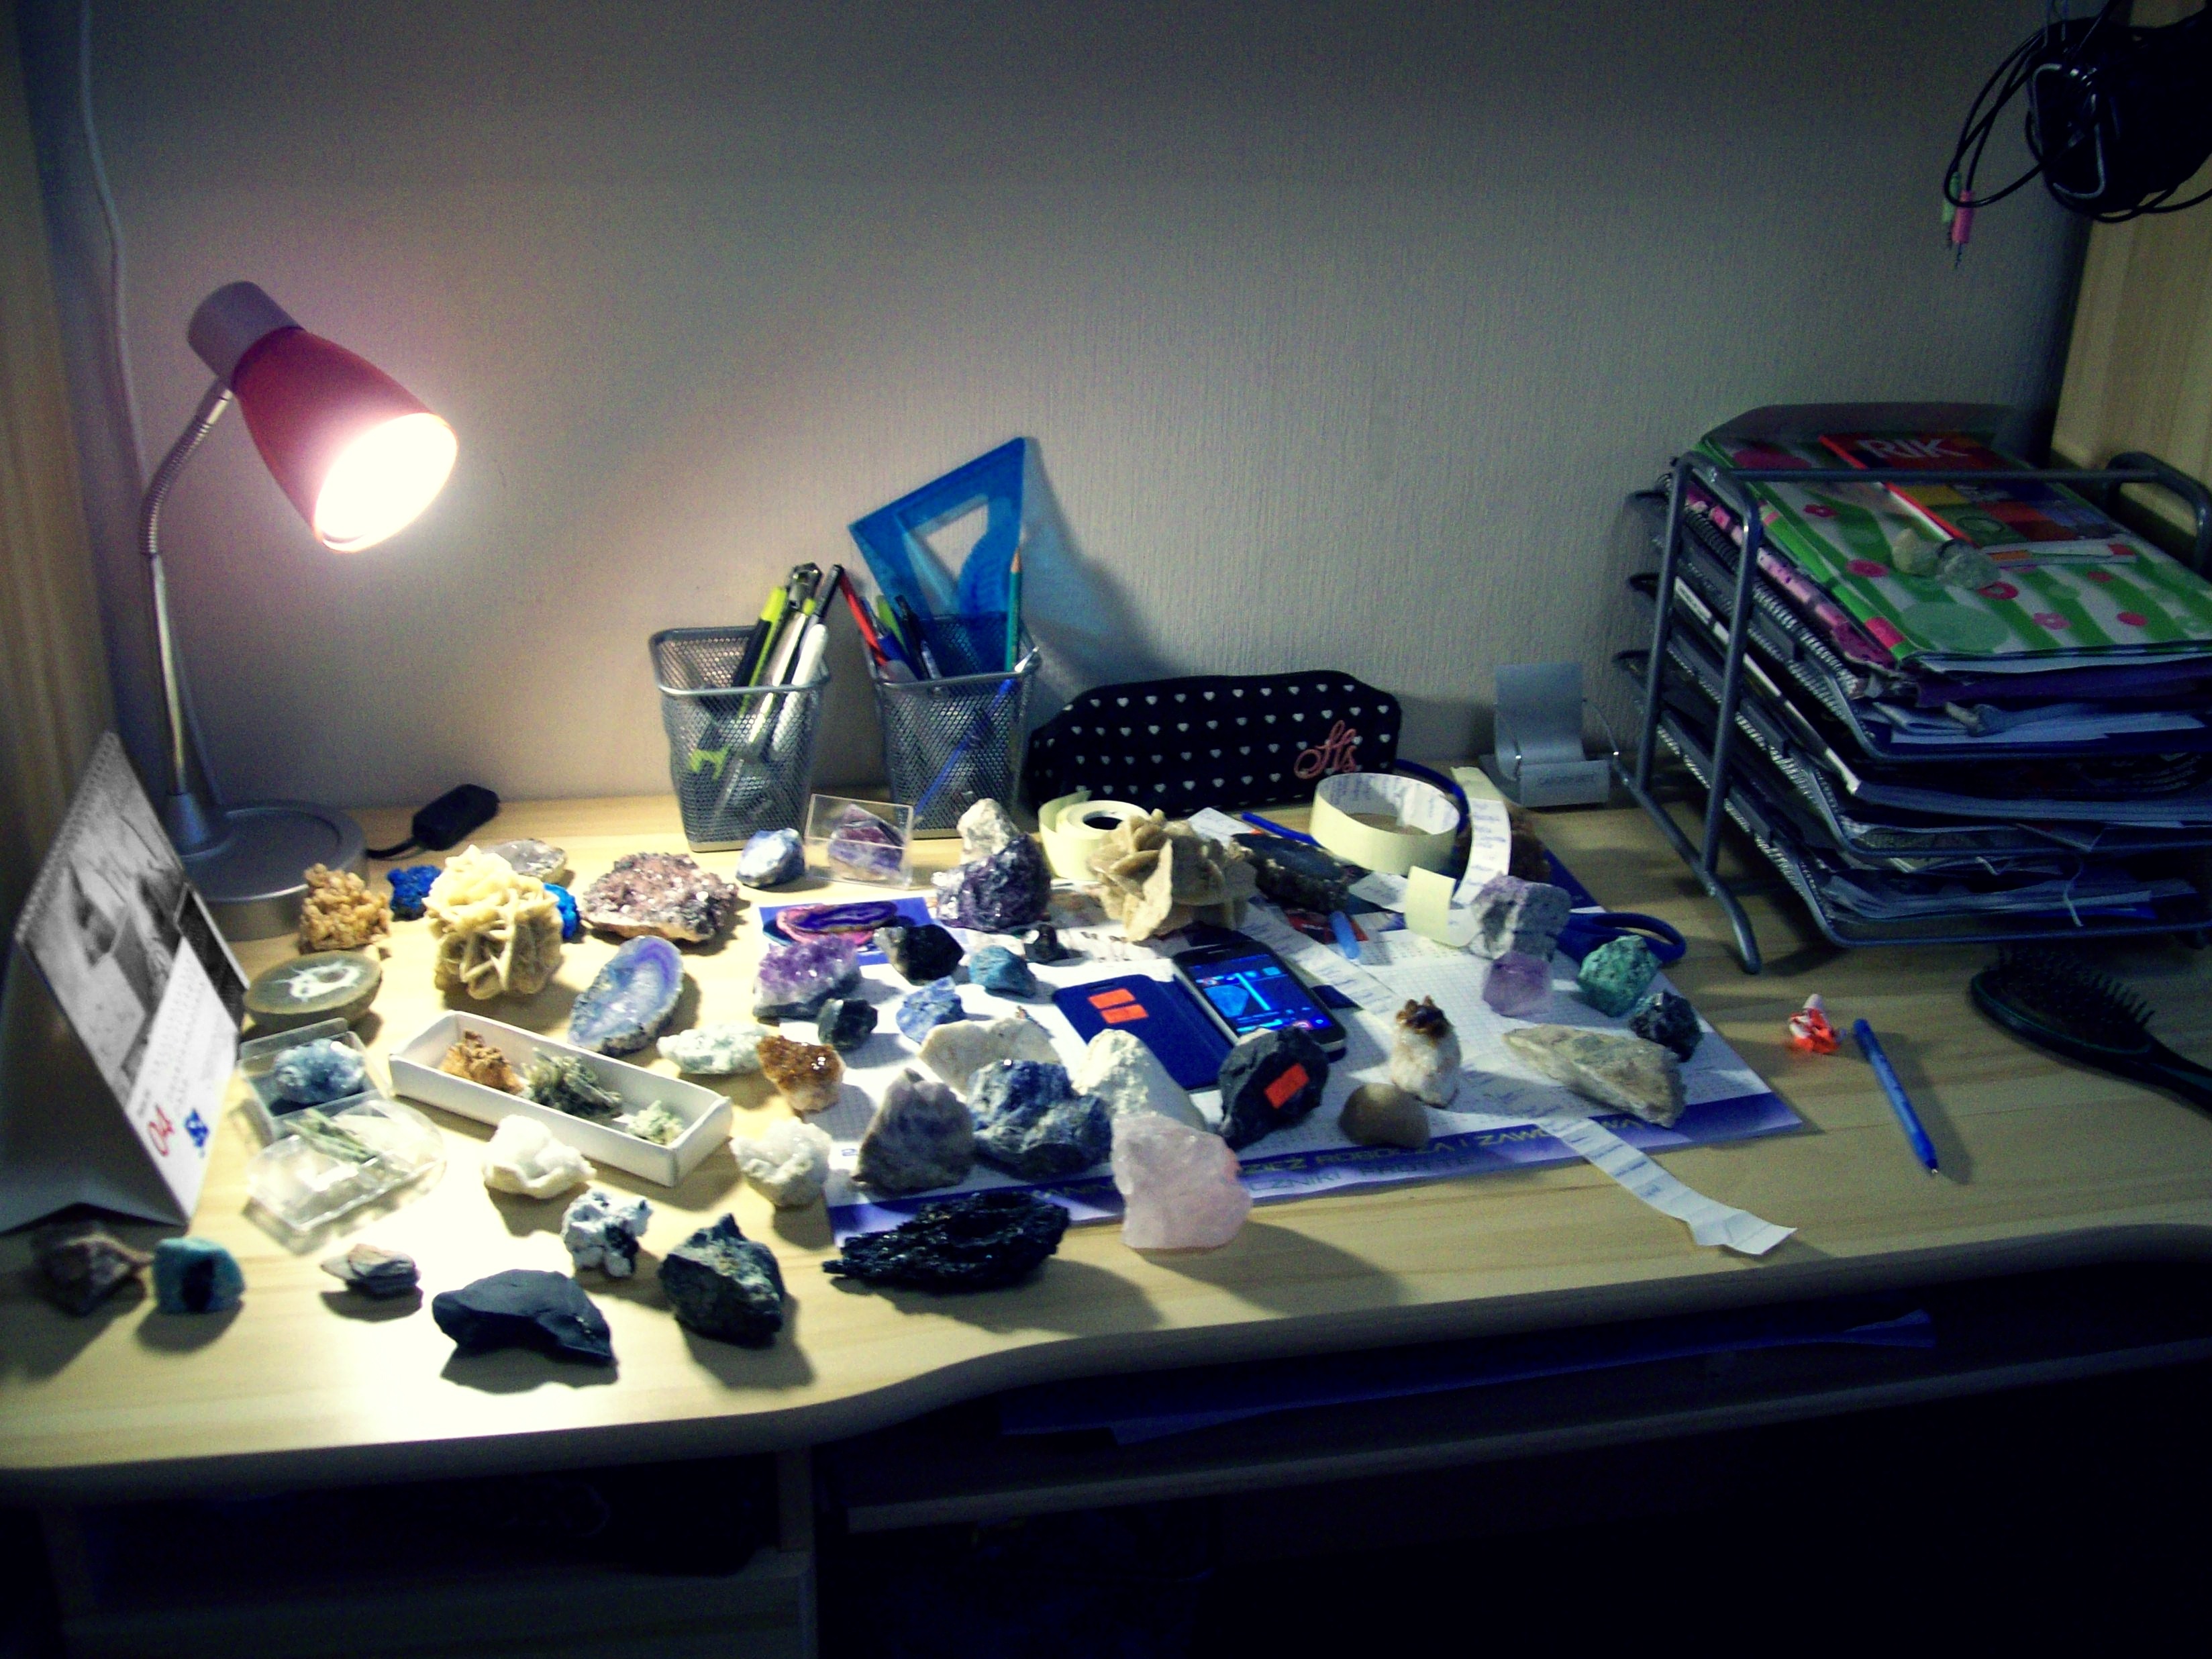
blue, toy, art